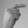
ASL letter: G